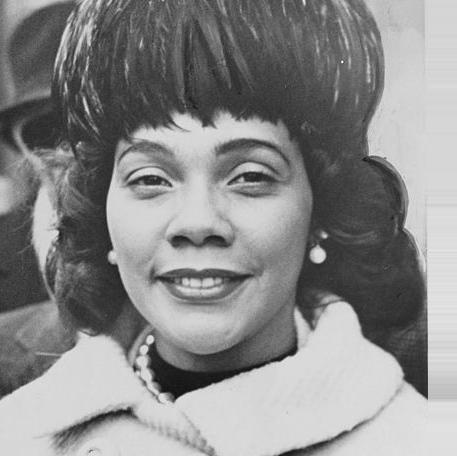
Age: 36